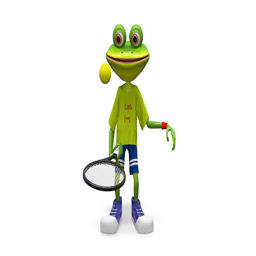
frog with tennis racket on a transparent background looped video